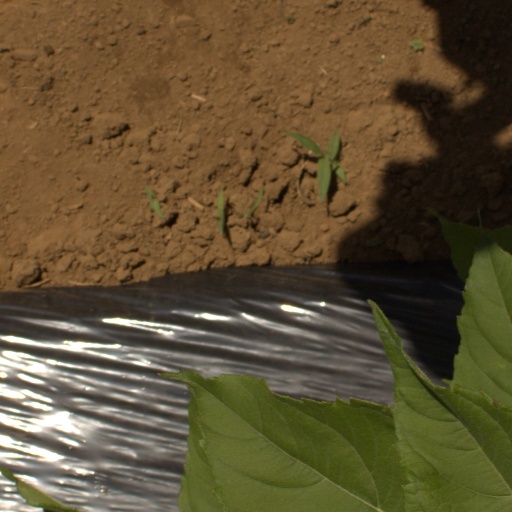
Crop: Jerusalem artichoke